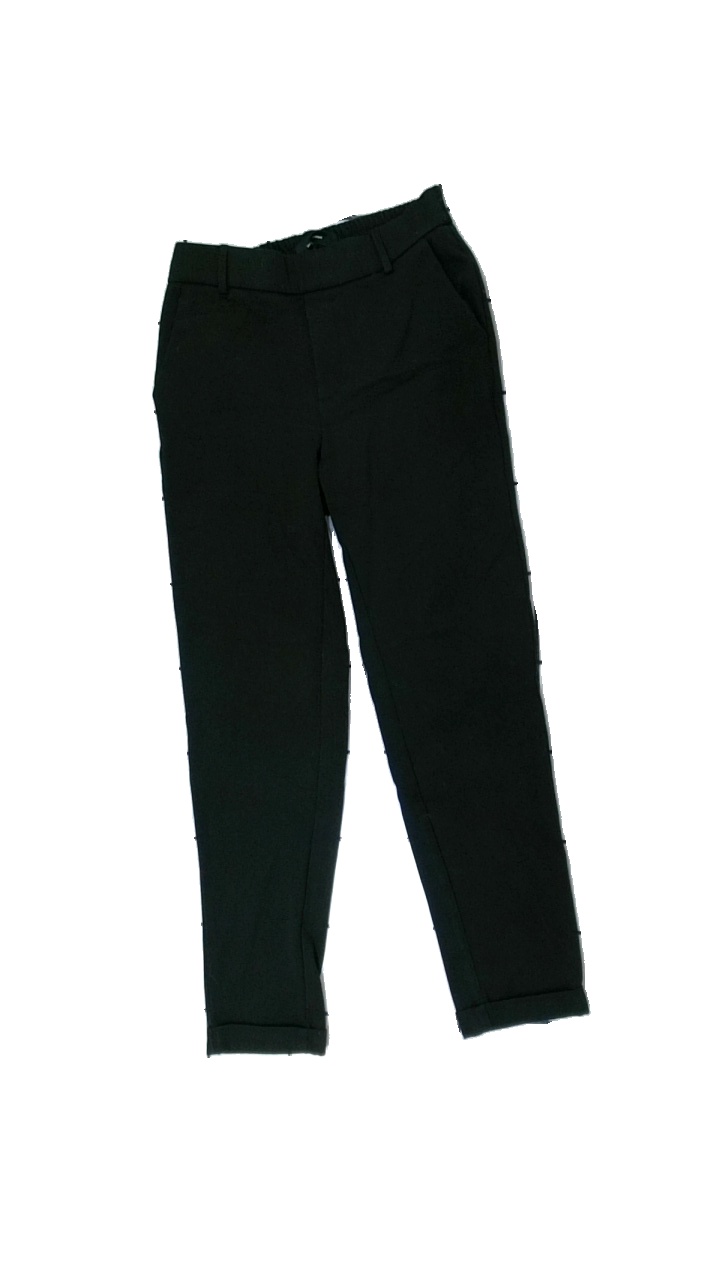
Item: Trousers (Ladies)
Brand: Vero Moda
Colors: Black
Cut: Regular
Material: Would not scan, missing label
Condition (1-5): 3
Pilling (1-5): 3
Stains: Minor
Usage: Export
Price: <50